Seguin Independent School District

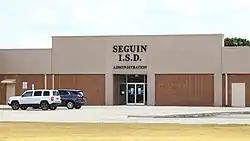

Seguin Independent School District is a public school district based in Seguin, Texas, United States.